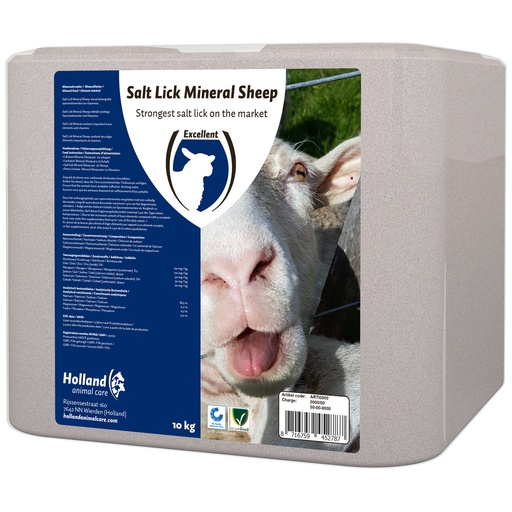
Liksteen MINERAL Schaap
Mineralen liksteen speciaal voor schapen, lammeren en geiten. Liksteen gemaakt uit natuurlijk rotszout. Rotszout bevat natuurlijke mineralen. Mineralen en zout zijn onmisbaar voor ieder schaap. Schapen nemen mineralen en zout op naar behoefte. De liksteen bevat naast zout ook spoorelementen: Kobalt: ondersteunt de aanmaak van vitamine B 12 . Selenium: ondersteunt het immuunsysteem en bevordert de vruchtbaarheid. Jodium: ondersteunt een normale schildklierwerking. Zink : draagt bij tot een normale vruchtbaarheid en de instandhouding van gezonde klauwen. De sterkste liksteen op de markt! Likstenen gemaakt uit rotszout zijn veel harder dan de andere likstenen! Al onze likstenen zijn individueel geseald. Dit voorkomt vervuiling en zwetende stenen! Speciaal ontwikkeld voor schapen!
Brand: Holland Animal Care
Category: Business & Industrial > Agriculture > Animal Husbandry > Livestock Feed > Goat & Sheep Feed